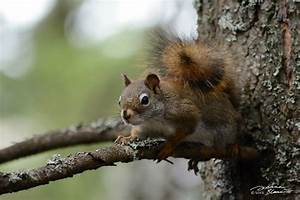
Label: squirrel